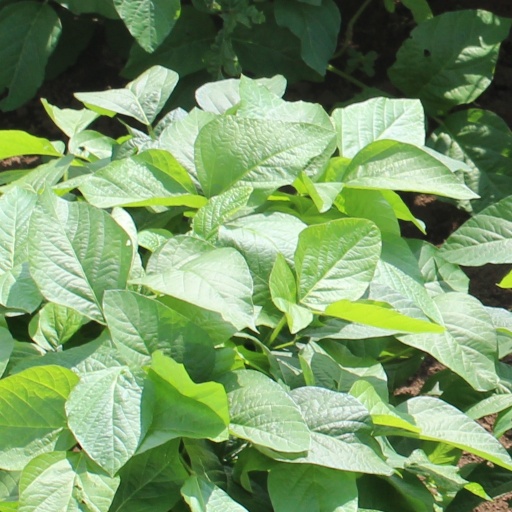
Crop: soybean